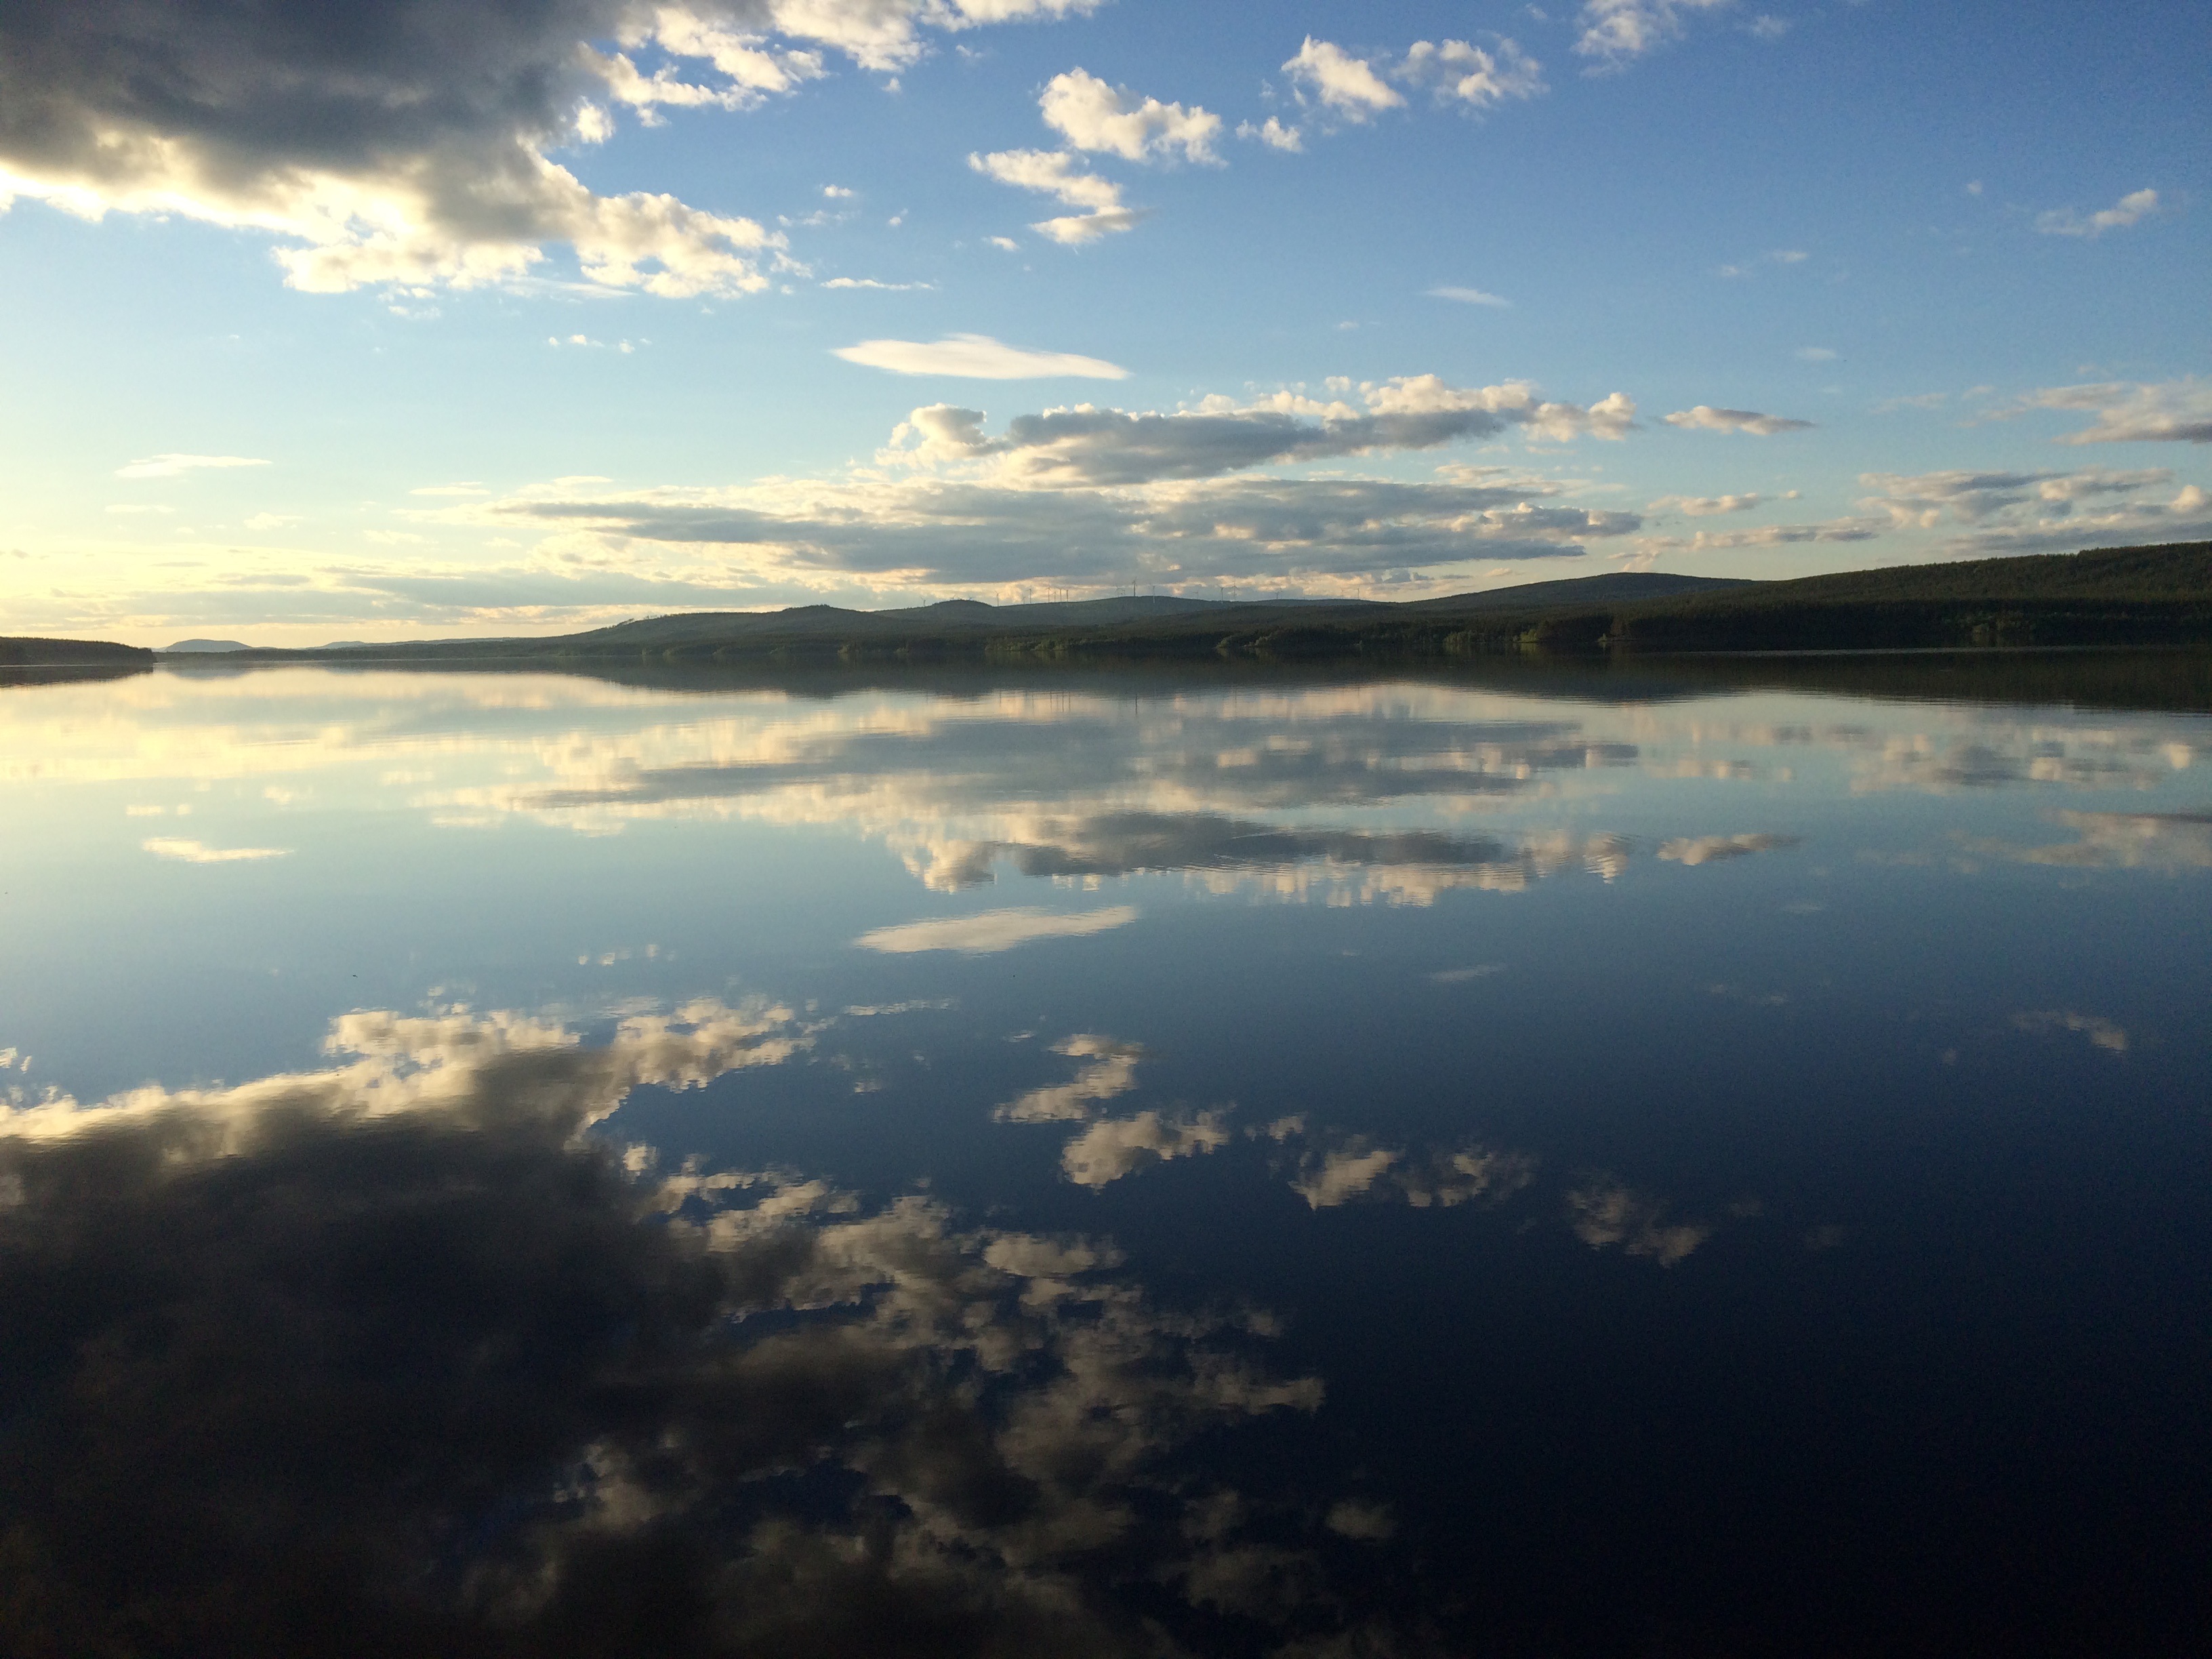
sea, water, nature, horizon, cloud, sky, sunrise, sunset, sunlight, morning, lake, dawn, atmosphere, dusk, evening, reflection, plain, blue sky, landscapes, views, loch, himmel, mirroring, sky blue, beautifully, meteorological phenomenon, atmospheric phenomenon, atmosphere of earth